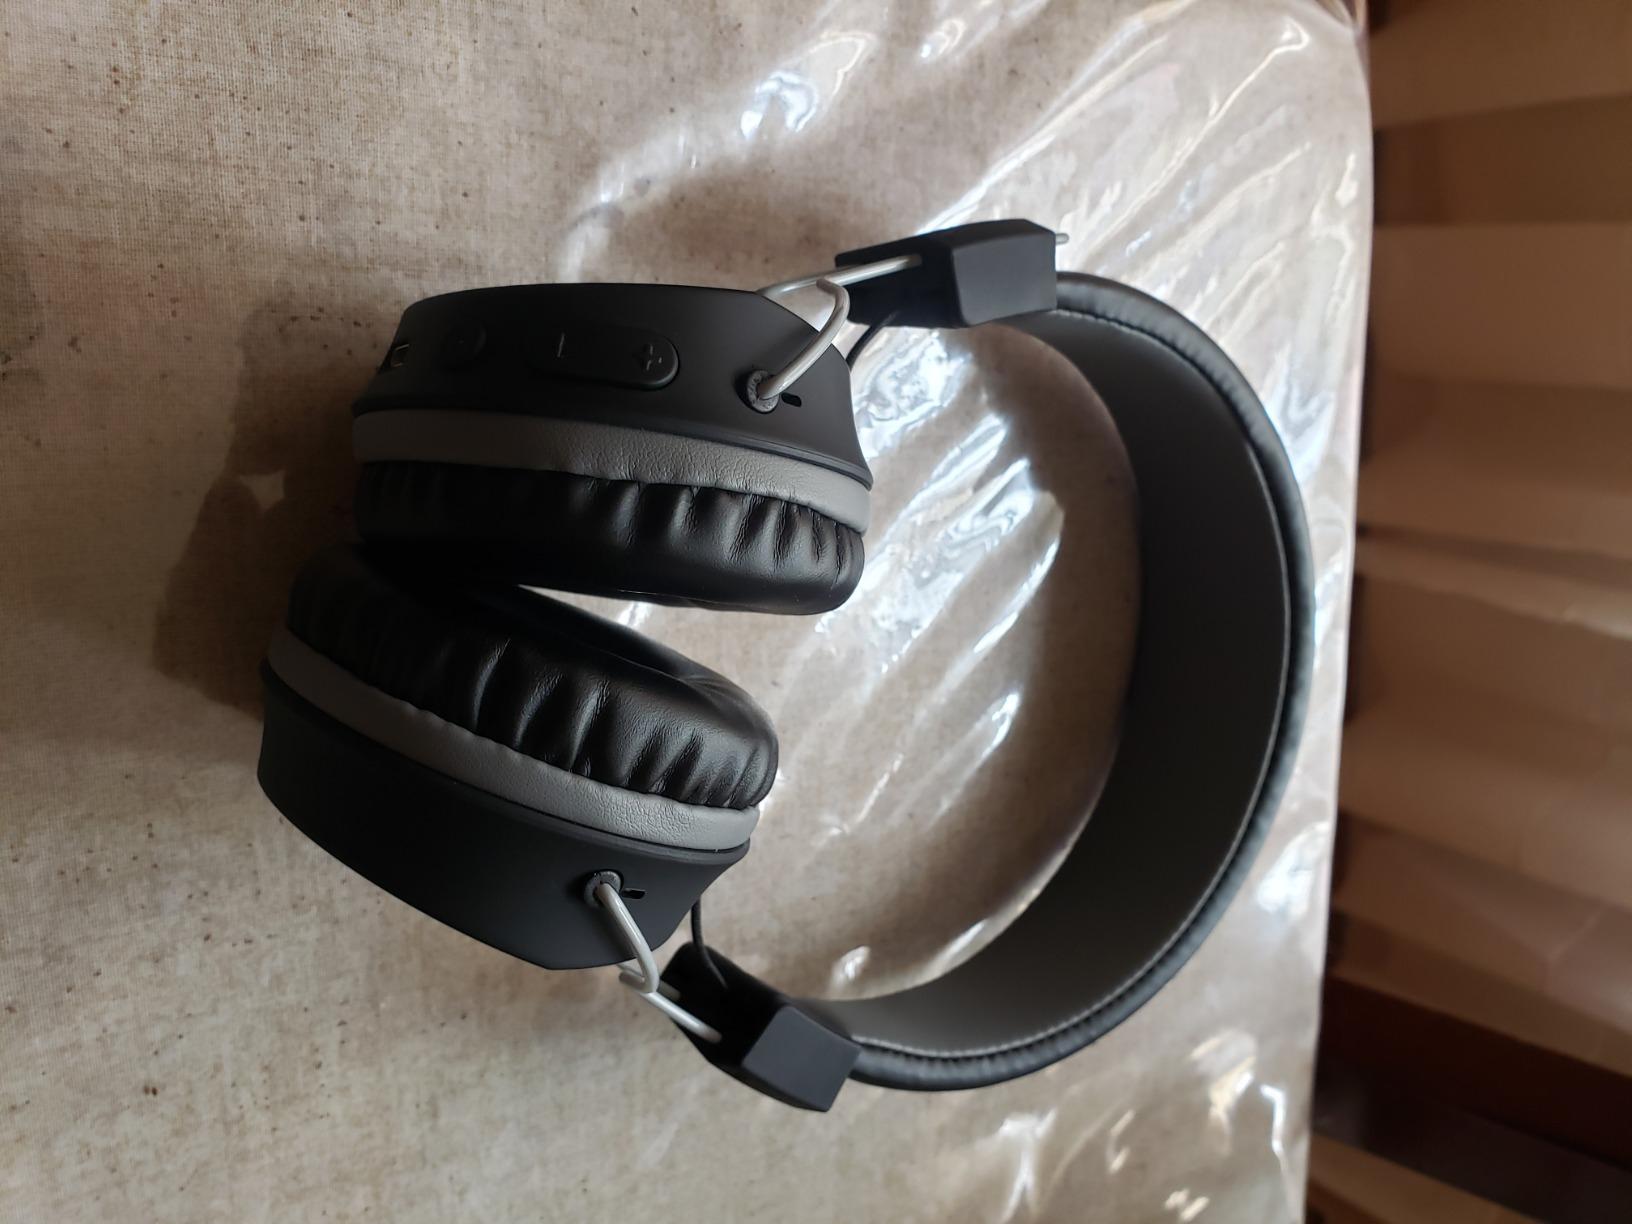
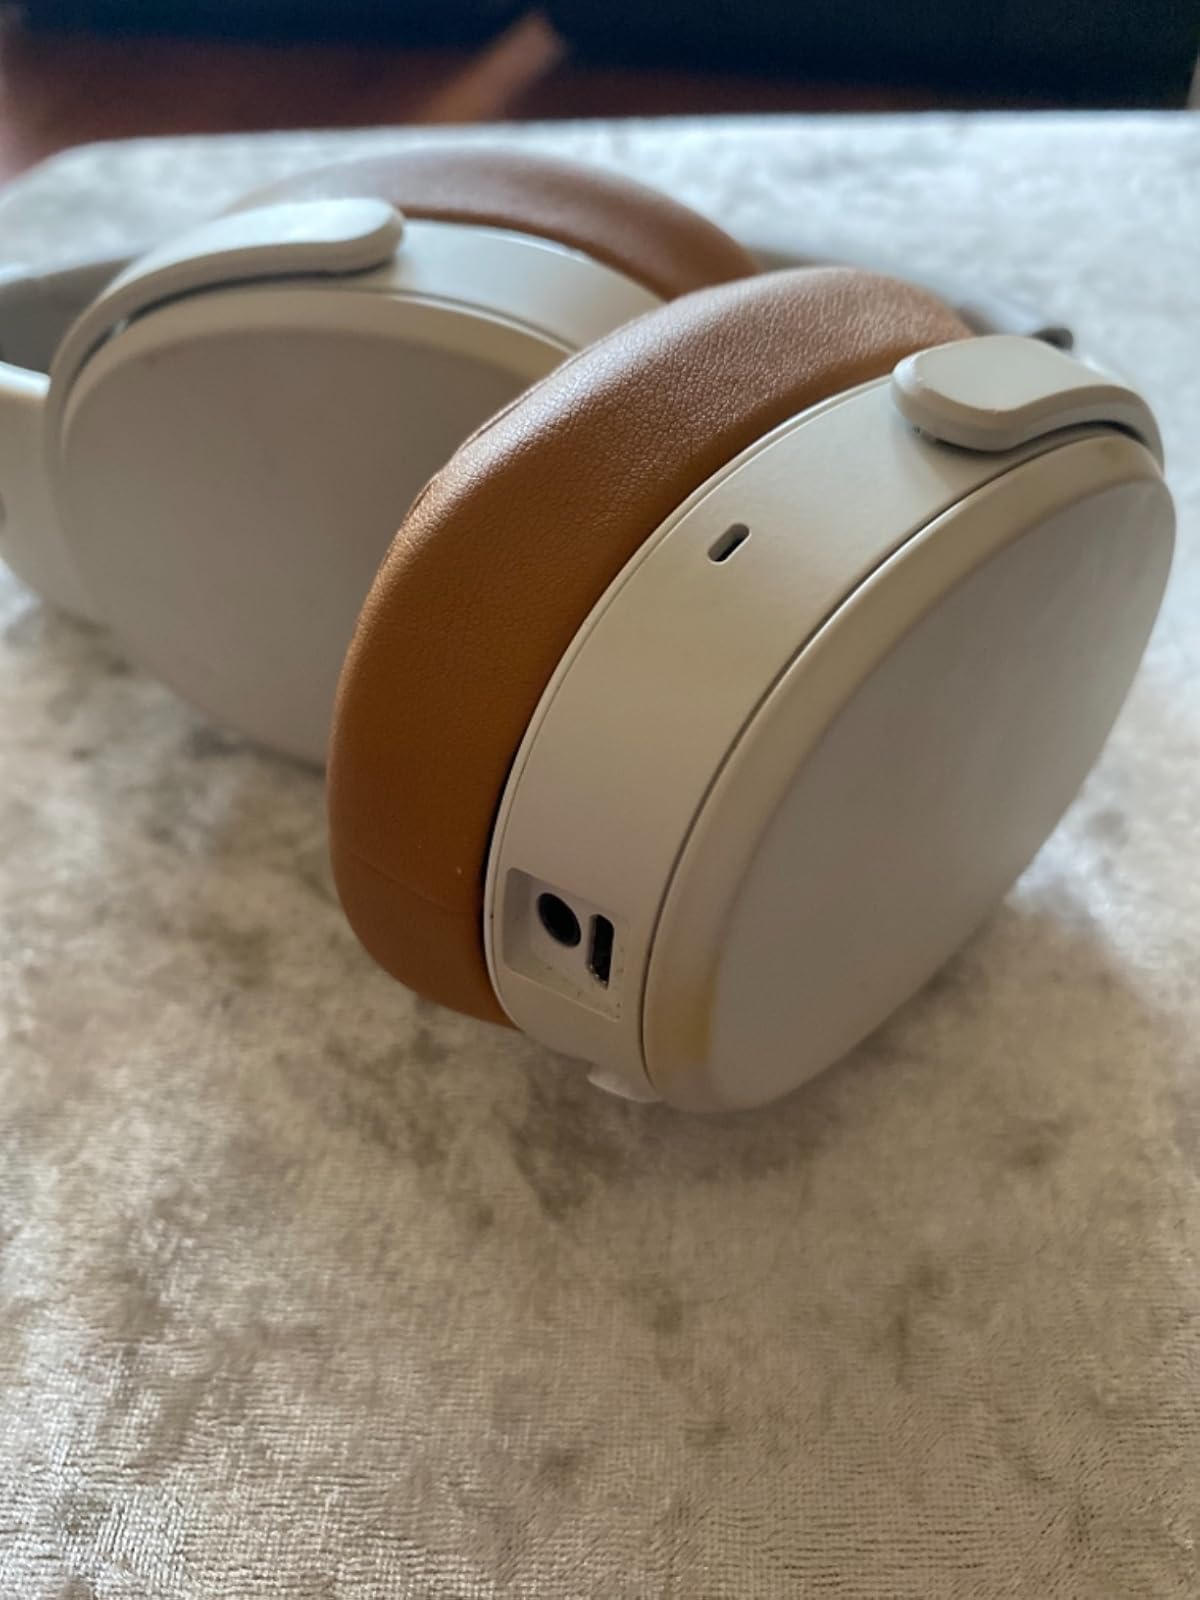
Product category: headphones
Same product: no